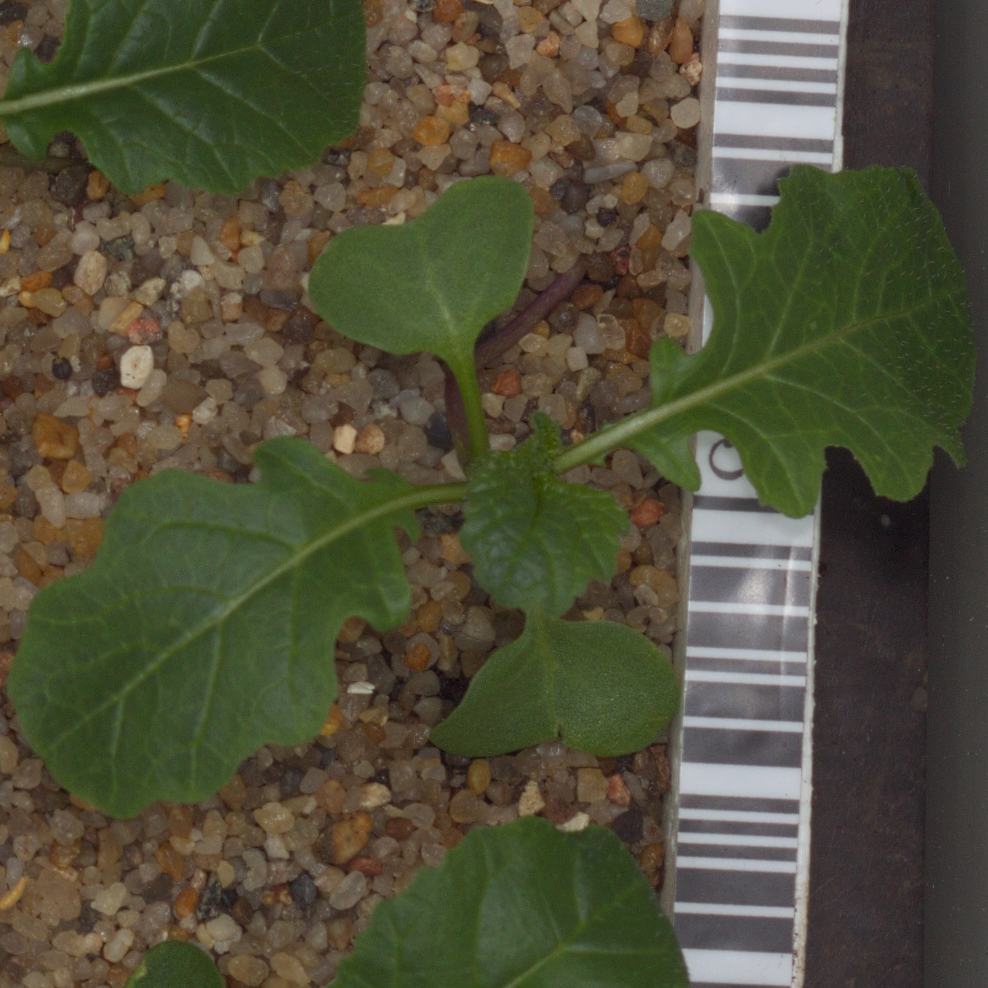
Label: charlock